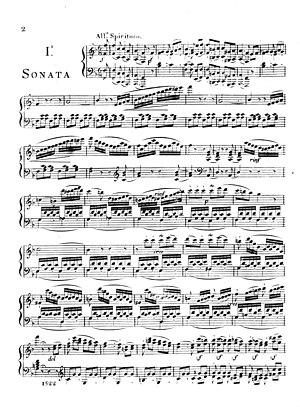
La première sonate pour clavecin extrait de l'opus 25 (1800) de Giacomo Gotifredo Ferrari, publiée à Paris chez Sieber.
Giacomo Gotifredo Ferrari est un compositeur, professeur de chant et théoricien Italien. Il passe cinquante ans de sa carrière en Angleterre.
Jean-Georges Sieber est un éditeur de musique français et musicien d'origine allemande.